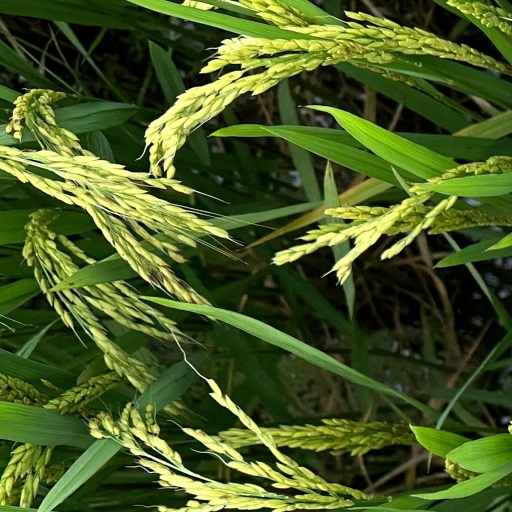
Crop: rice